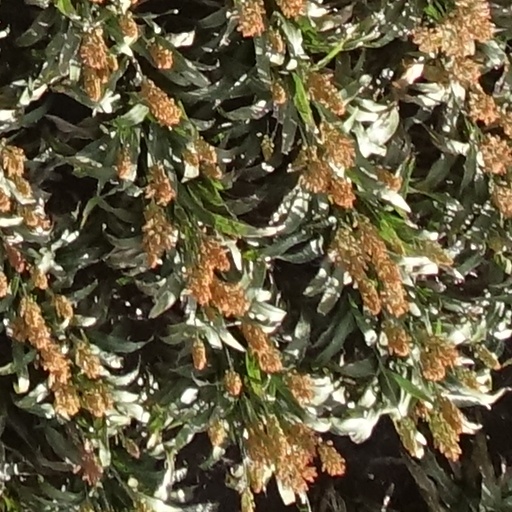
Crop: sorghum